Florida in the American Civil War

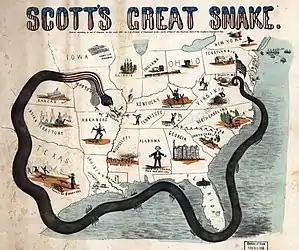
Florida was blockaded as part of the Anaconda Plan.

During the secession convention, president John McGehee stated: "At the South and with our people, of course, slavery is the element of all value, and a destruction of that destroys all that is property. This party, now soon to take possession of the powers of government, is sectional, irresponsible to us, and, driven on by an infuriated, fanatical madness that defies all opposition, must inevitably destroy every vestige of right growing out of property in slaves.”